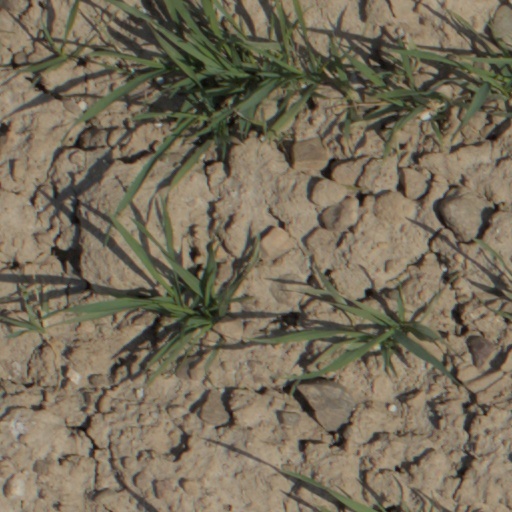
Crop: wheat